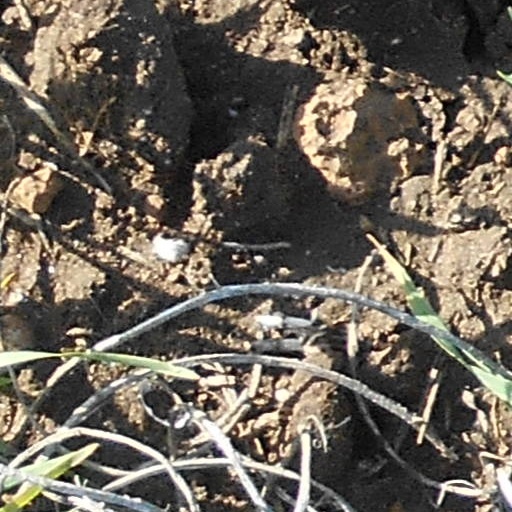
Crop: wheat